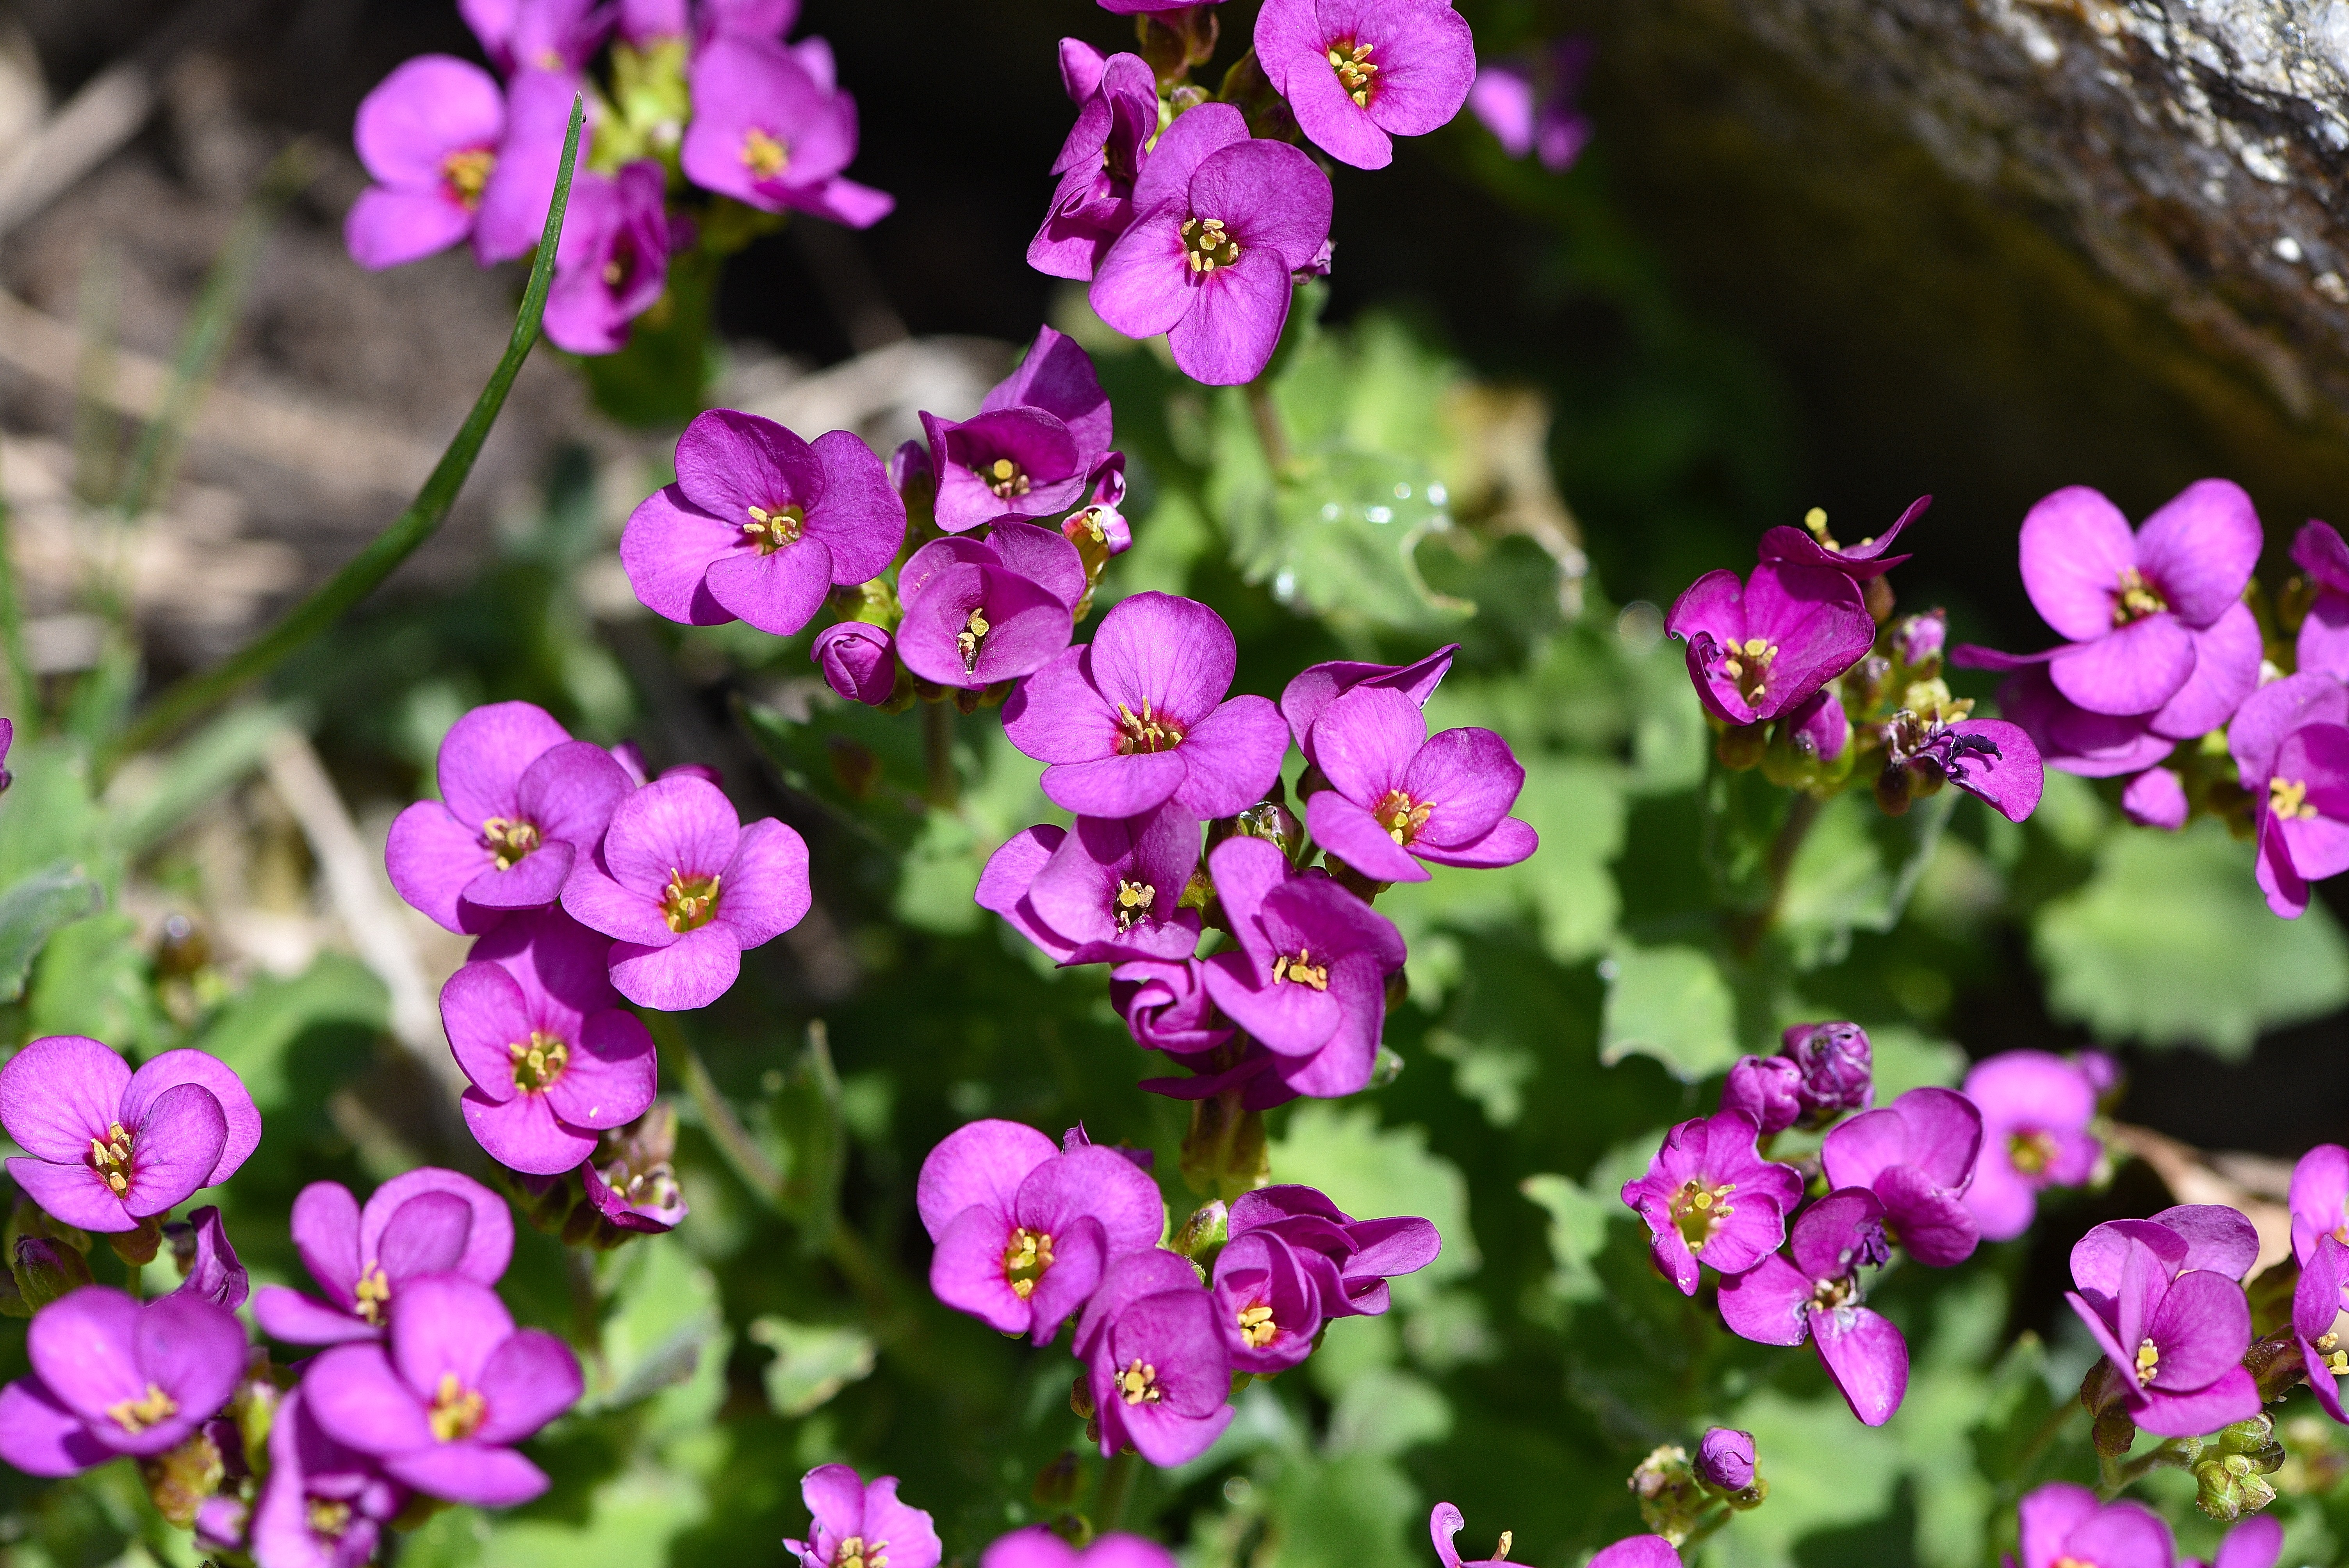
nature, blossom, plant, flower, botany, garden, pink, flora, wildflower, flowers, macro photography, small flowers, flowering plant, stone garden, aubretia, annual plant, land plant, dame's rocket, cushion flowers